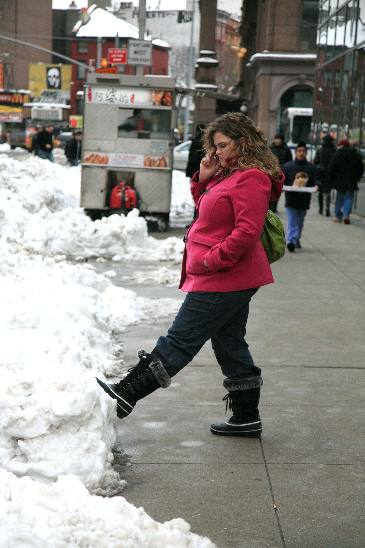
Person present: Yes